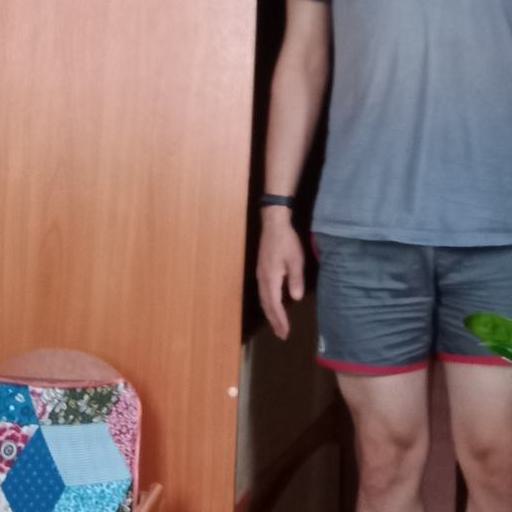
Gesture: no_gesture